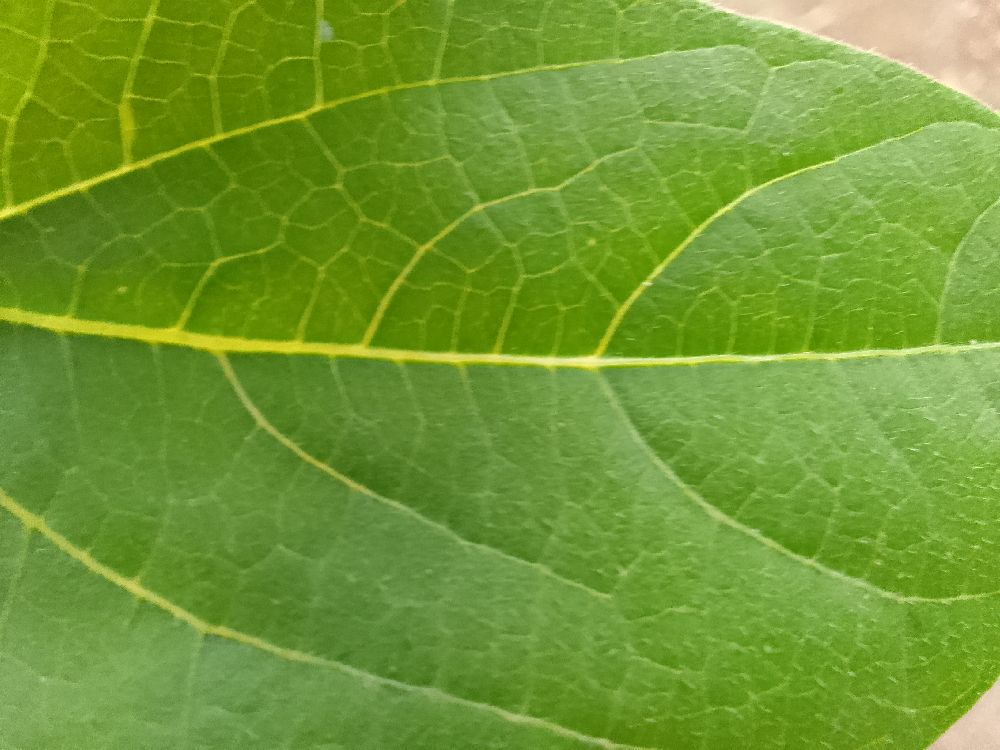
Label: healthy